United States racial unrest (2020–2023)

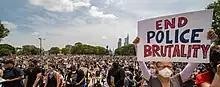
George Floyd protest in Philadelphia on June 6, 2020

On February 2, 2022, Minneapolis Police Department officer Mark Hanneman fatally shot Amir Locke, a 22-year old black man, while police officers were executing a search warrant at an apartment in downtown Minneapolis. The shooting occurred 9 seconds after police entered the apartment while Locke was lying on a couch while wrapped in a blanket and holding a gun. Several protests were held in Minneapolis and Saint Paul over the subsequent weeks. A protest over Locke's death was held in Chicago on February 11. In Portland, Oregon one person was killed and five others were wounded in a shooting on Saturday night during a protest in Portland against killings by police officers.